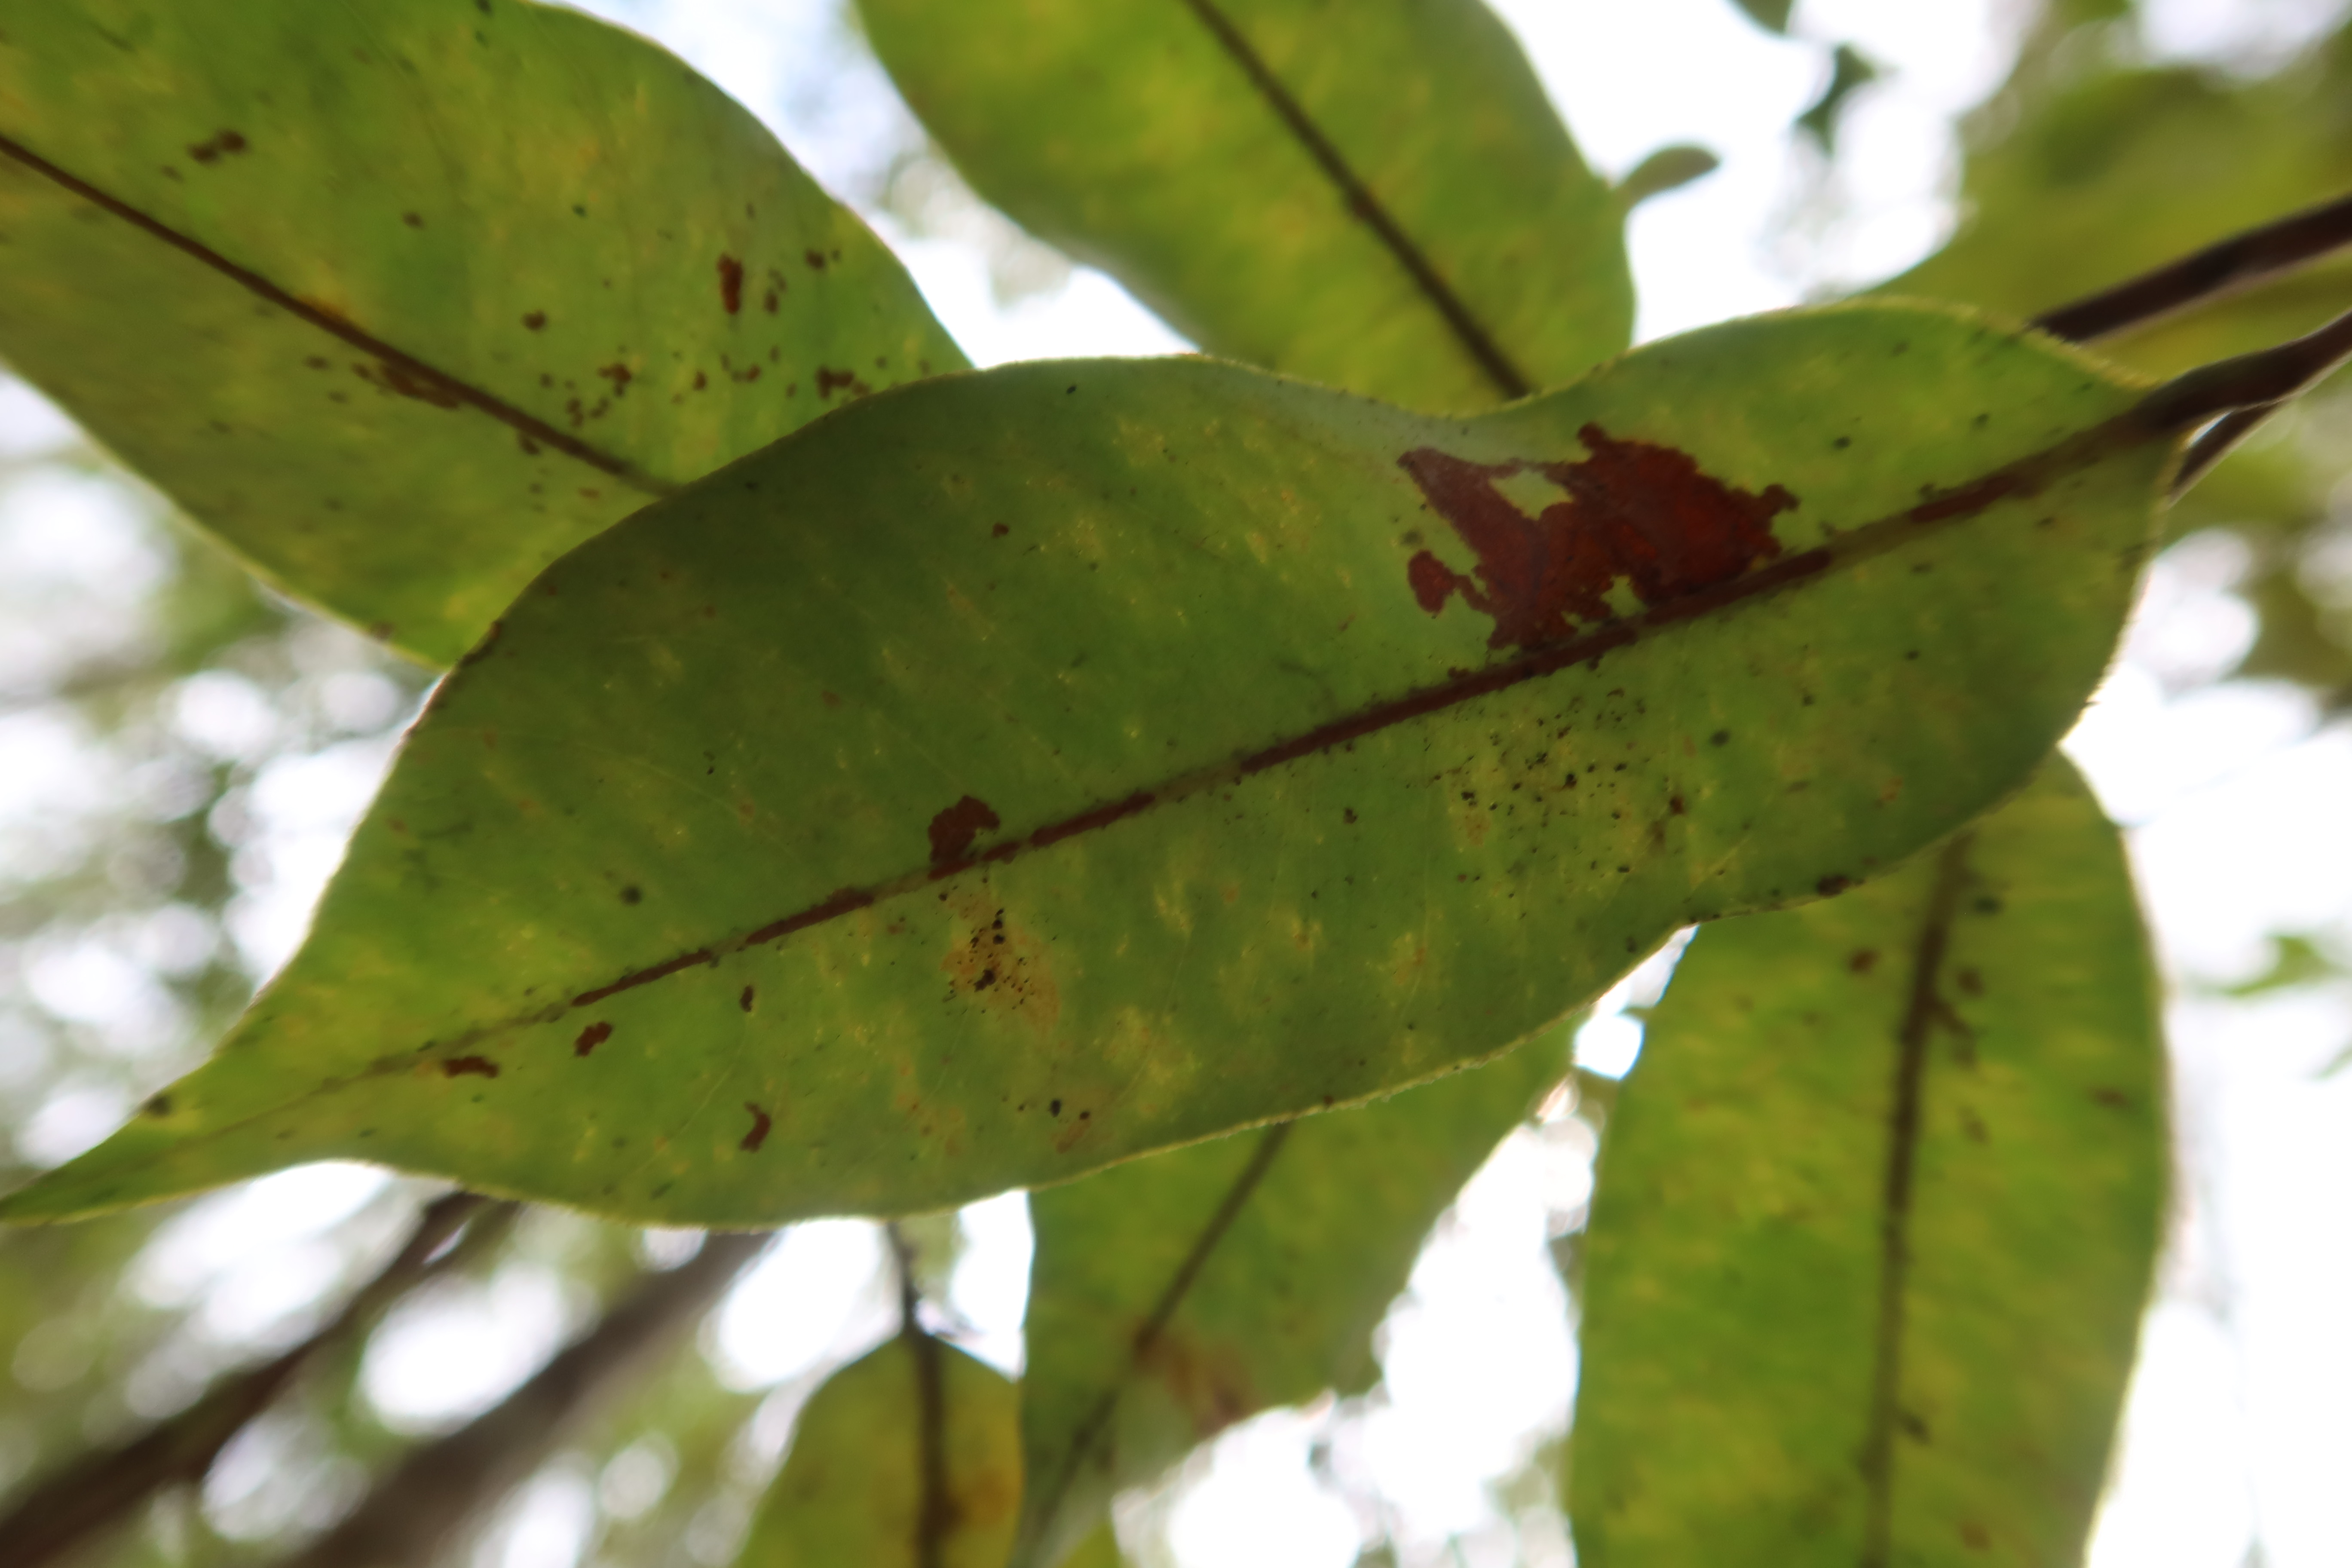
Label: Downy mildew